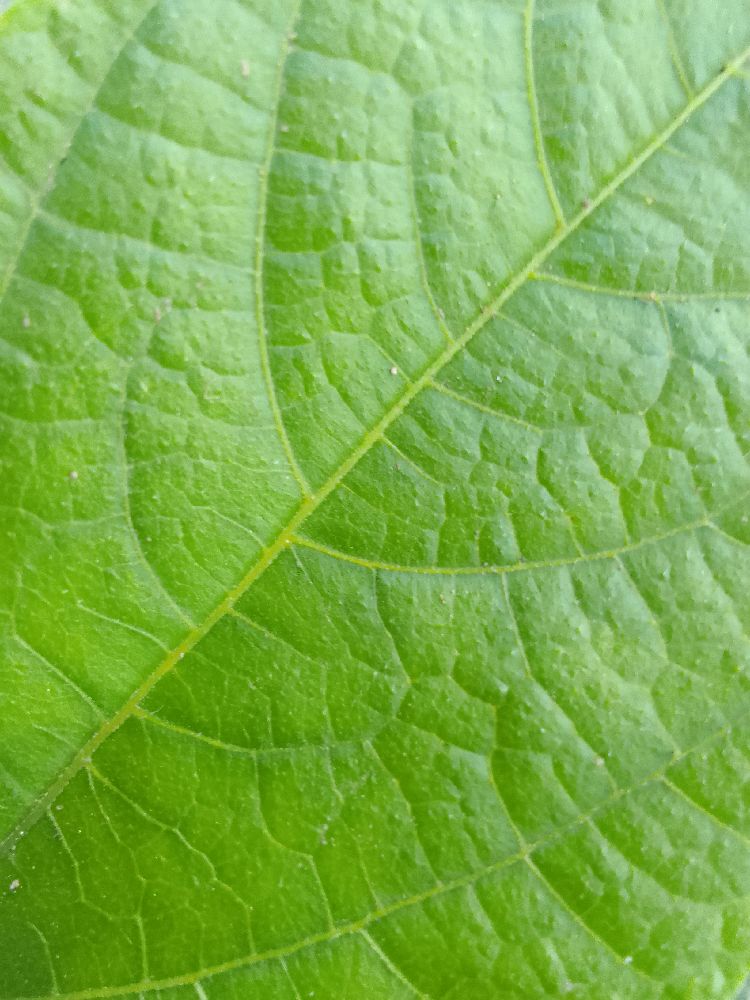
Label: healthy